Shep-en-hor

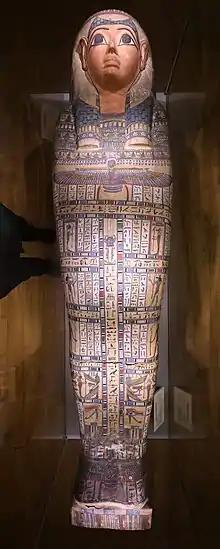
Coffin of Shep-en-hor

Lady Shep-en-hor 600 BC was an Egyptian woman whose coffin, and possibly mummy, was originally found in Thebes but now resides in the Hunterian Museum and Art Gallery in Glasgow. Her remains and coffin were first known to have been in the ownership of Giovanni Belzoni and been the collection of the museum since 1820 when they were donated by Joshua Heywood.